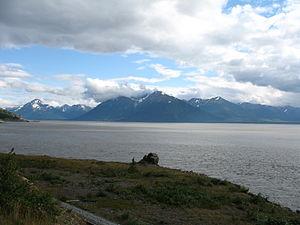
Kenai est une ville de l'État de l'Alaska aux États-Unis, faisant partie du borough de la péninsule de Kenai, sa population est de 7 100 habitants en 2010.